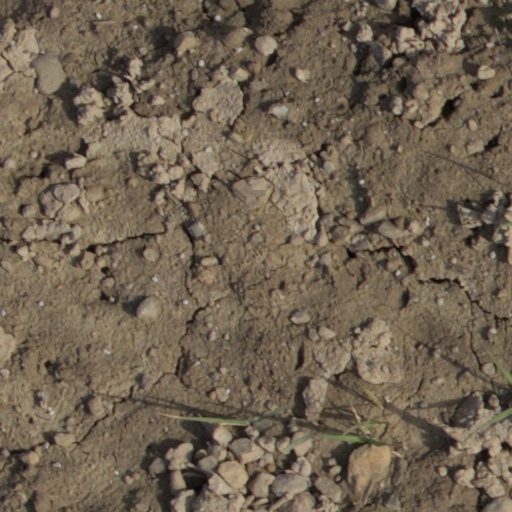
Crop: wheat